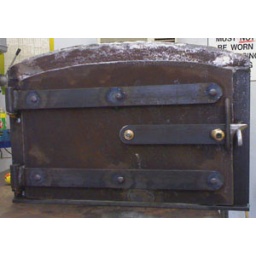
Door for a wood fired pizza oven made in the metal workshop.